Colby cheese

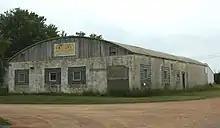
Photo of an old factory building with a fading sign that reads "Colby Cheese Factory"

By 1896, the family was producing US$3000 worth of cheese each year. In 1898, the "Colby Phonograph" reported that "a merchant in Phillips gives as one of the 13 reasons why people should trade with him, that he sells the genuine Steinwand Colby Cheese." The city of Colby has organized an annual festival in July, "Colby Cheese Days", to promote the cheese since 1965. That same year, Lawrence Hoernke built a new Colby Cheese Factory on the site of the Steinwands' original factory; it produced about of Colby a day until it shut down in 1983.